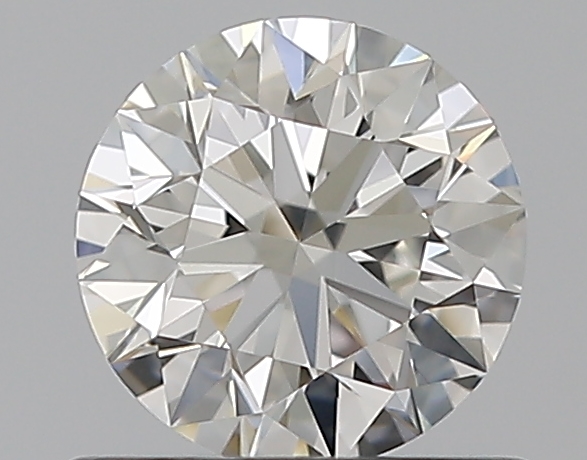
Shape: round
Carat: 0.61
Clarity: VVS1
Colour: G
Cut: EX
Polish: EX
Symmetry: EX
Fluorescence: F
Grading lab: GIA
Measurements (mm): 5.4 x 5.42 x 3.39